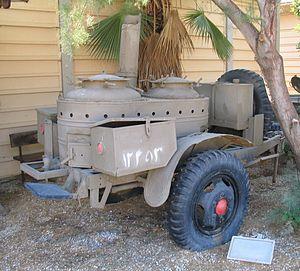
Une cuisine de campagne ou cuisine roulante est une cuisine mobile utilisée notamment par les unités militaires pour fournir des plats chauds aux troupes près de la ligne de front ou dans les campements temporaires.